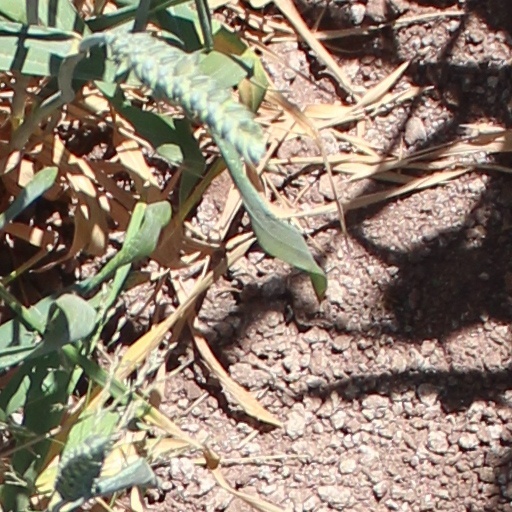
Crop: wheat